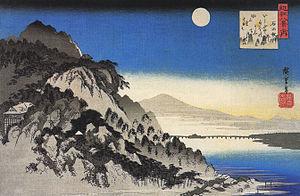
Ishiyama-dera est un temple Shingon situé à Ōtsu dans la préfecture de Shiga au Japon. Ce temple est le treizième du pèlerinage de Kansai Kannon.
Les Huit vues d'Ōmi sont un thème de l'art japonais représentant les plus belles vues autour du lac Biwa, dans l'ancienne province d'Ōmi qui correspond à l'actuelle préfecture de Shiga.